Matt McKay

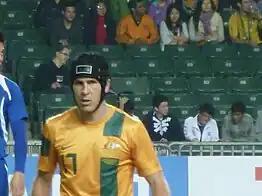
McKay with Australia in 2012

McKay represented Australia at U-20 level in the 2003 FIFA World Youth Championship.